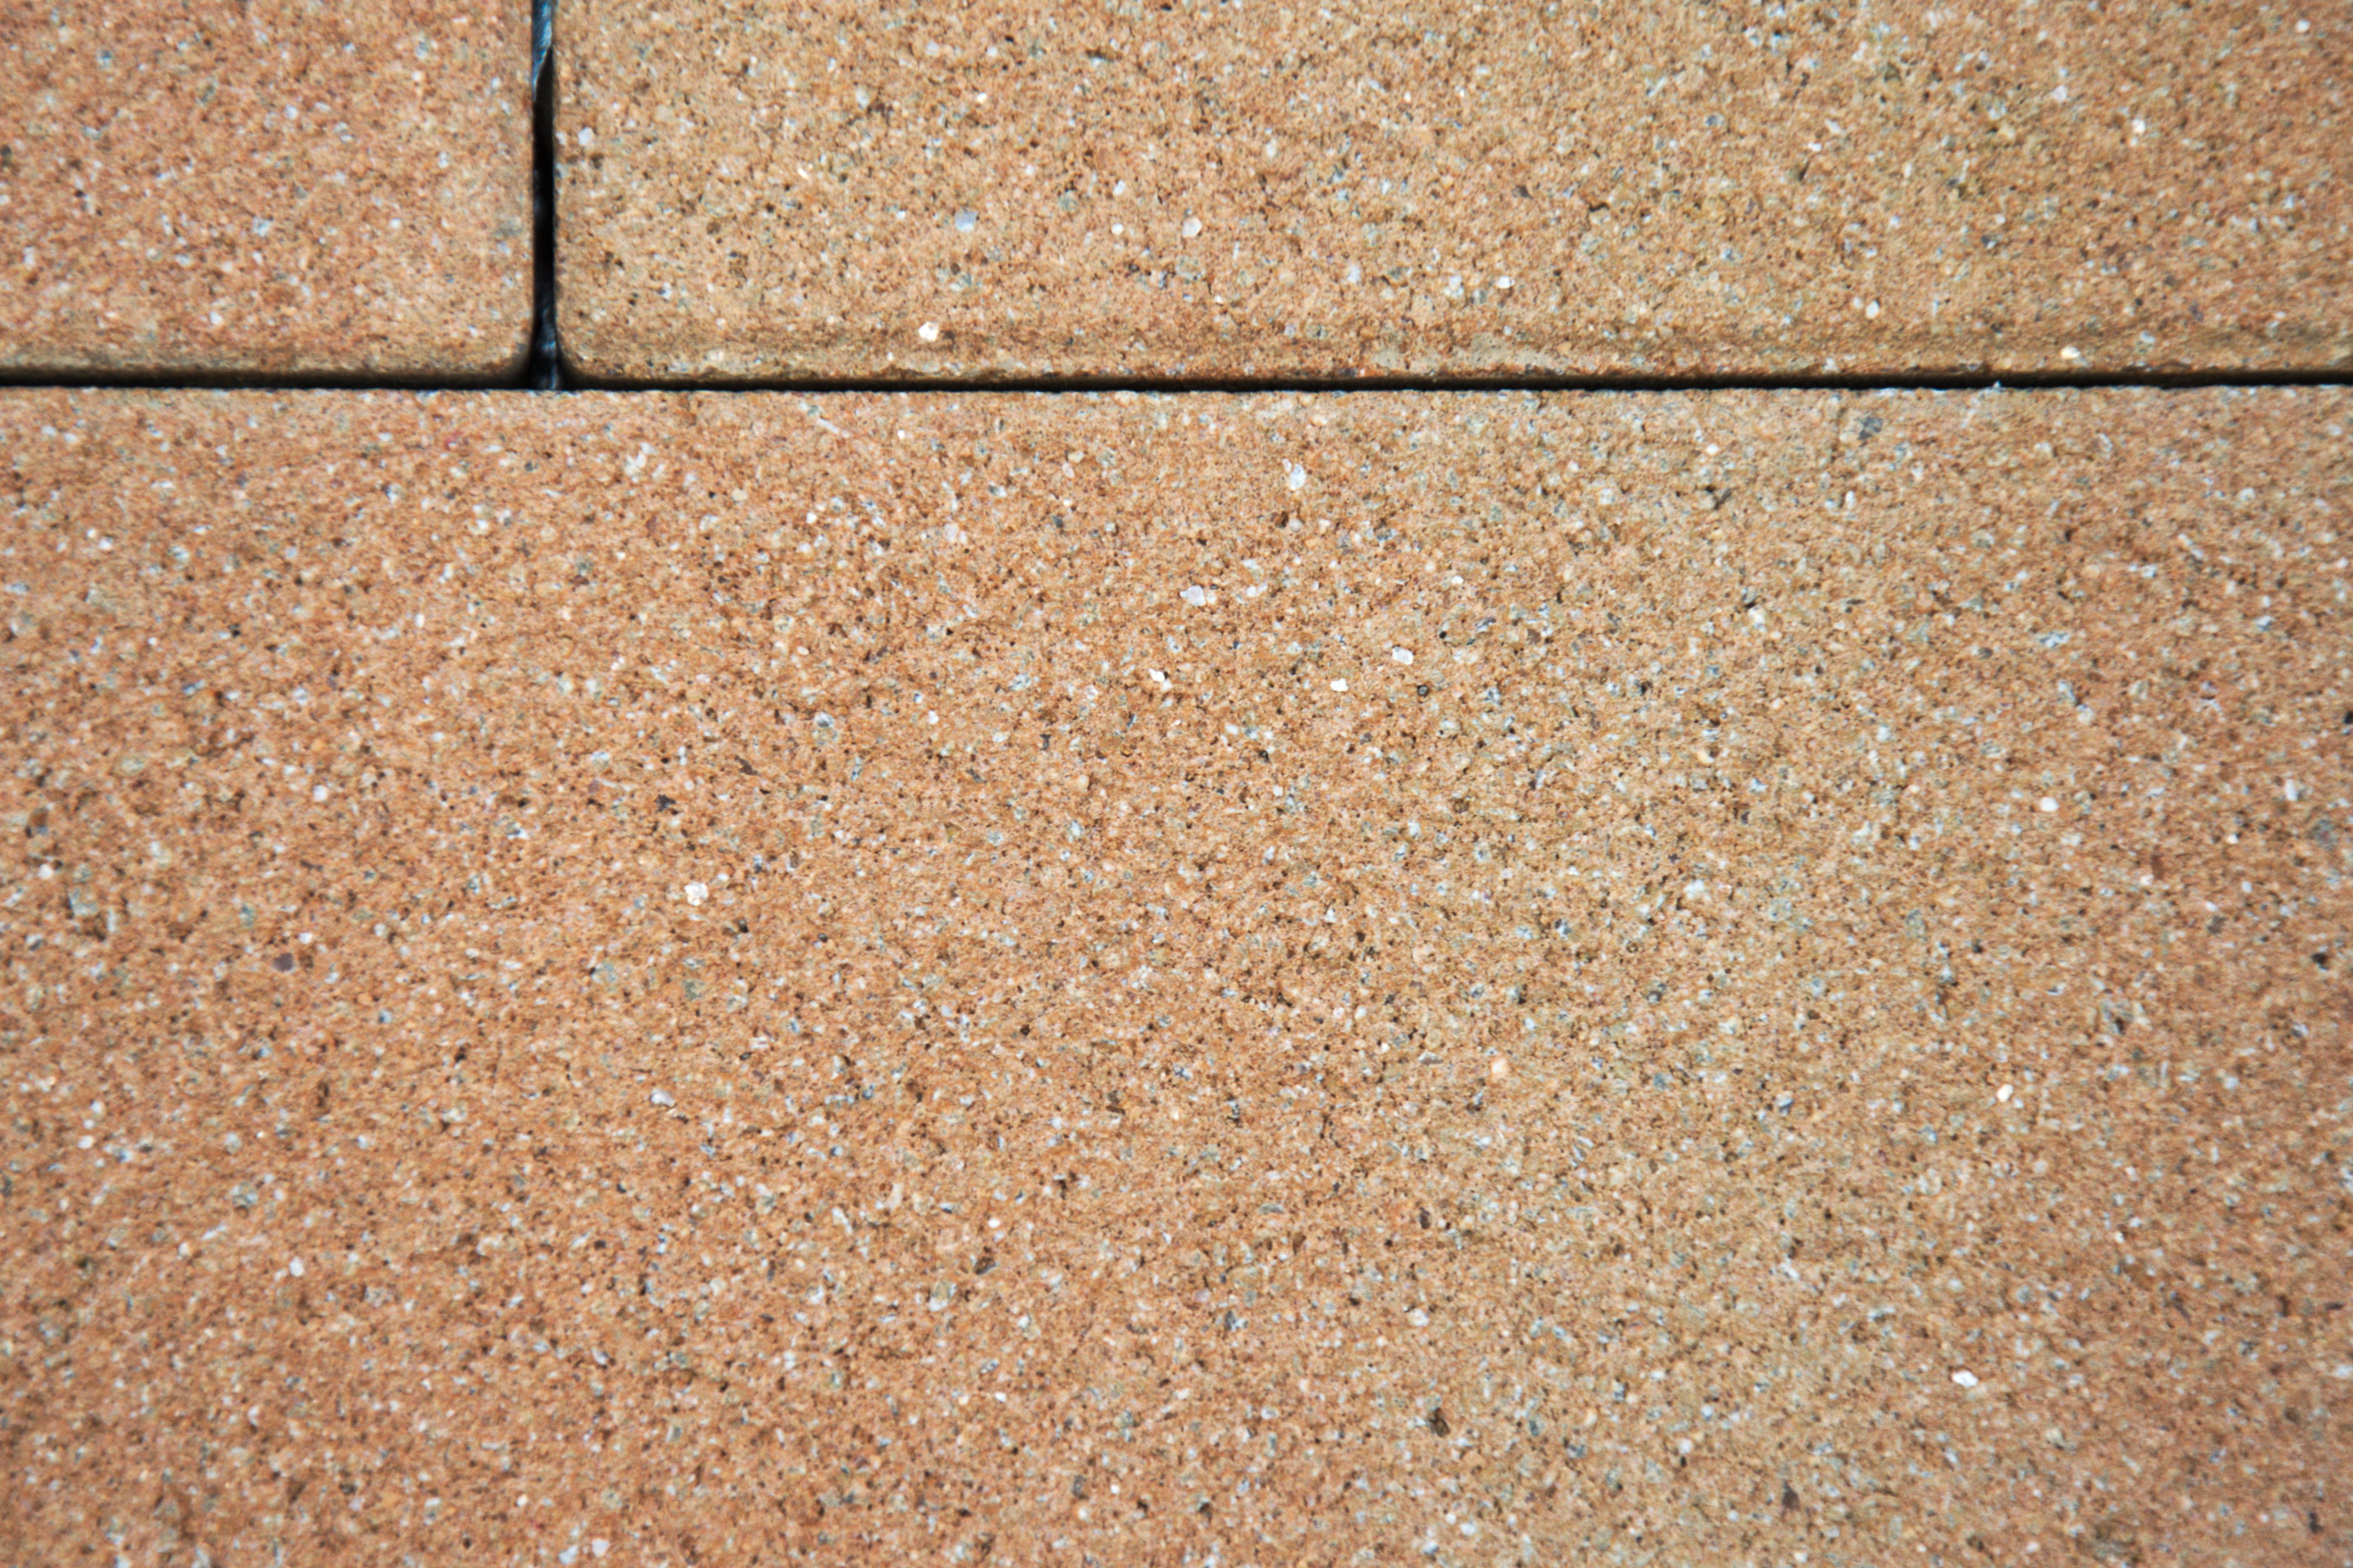
sand, abstract, structure, floor, asphalt, pattern, soil, material, stones, gravel, paving stones, flooring, road surface